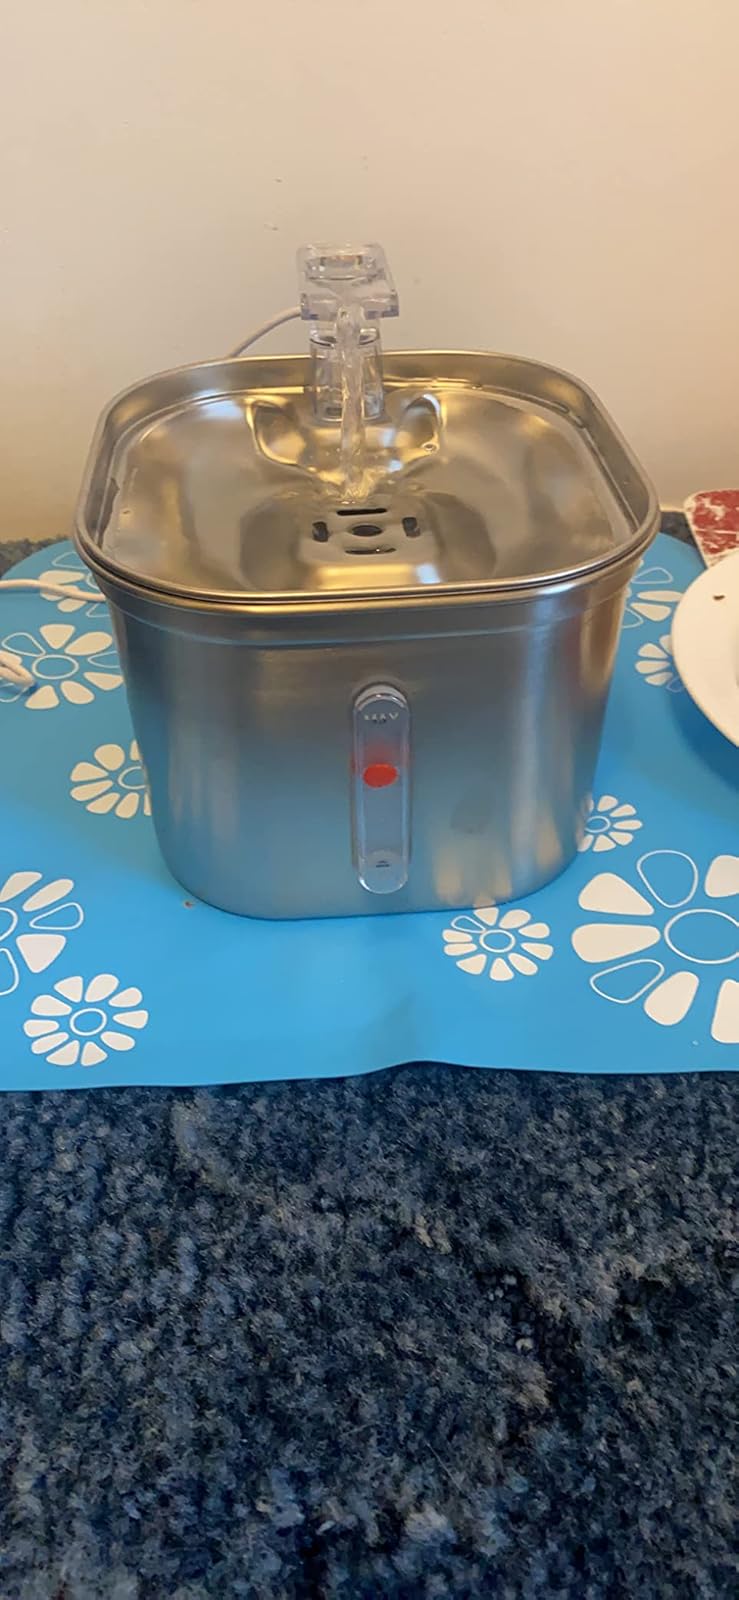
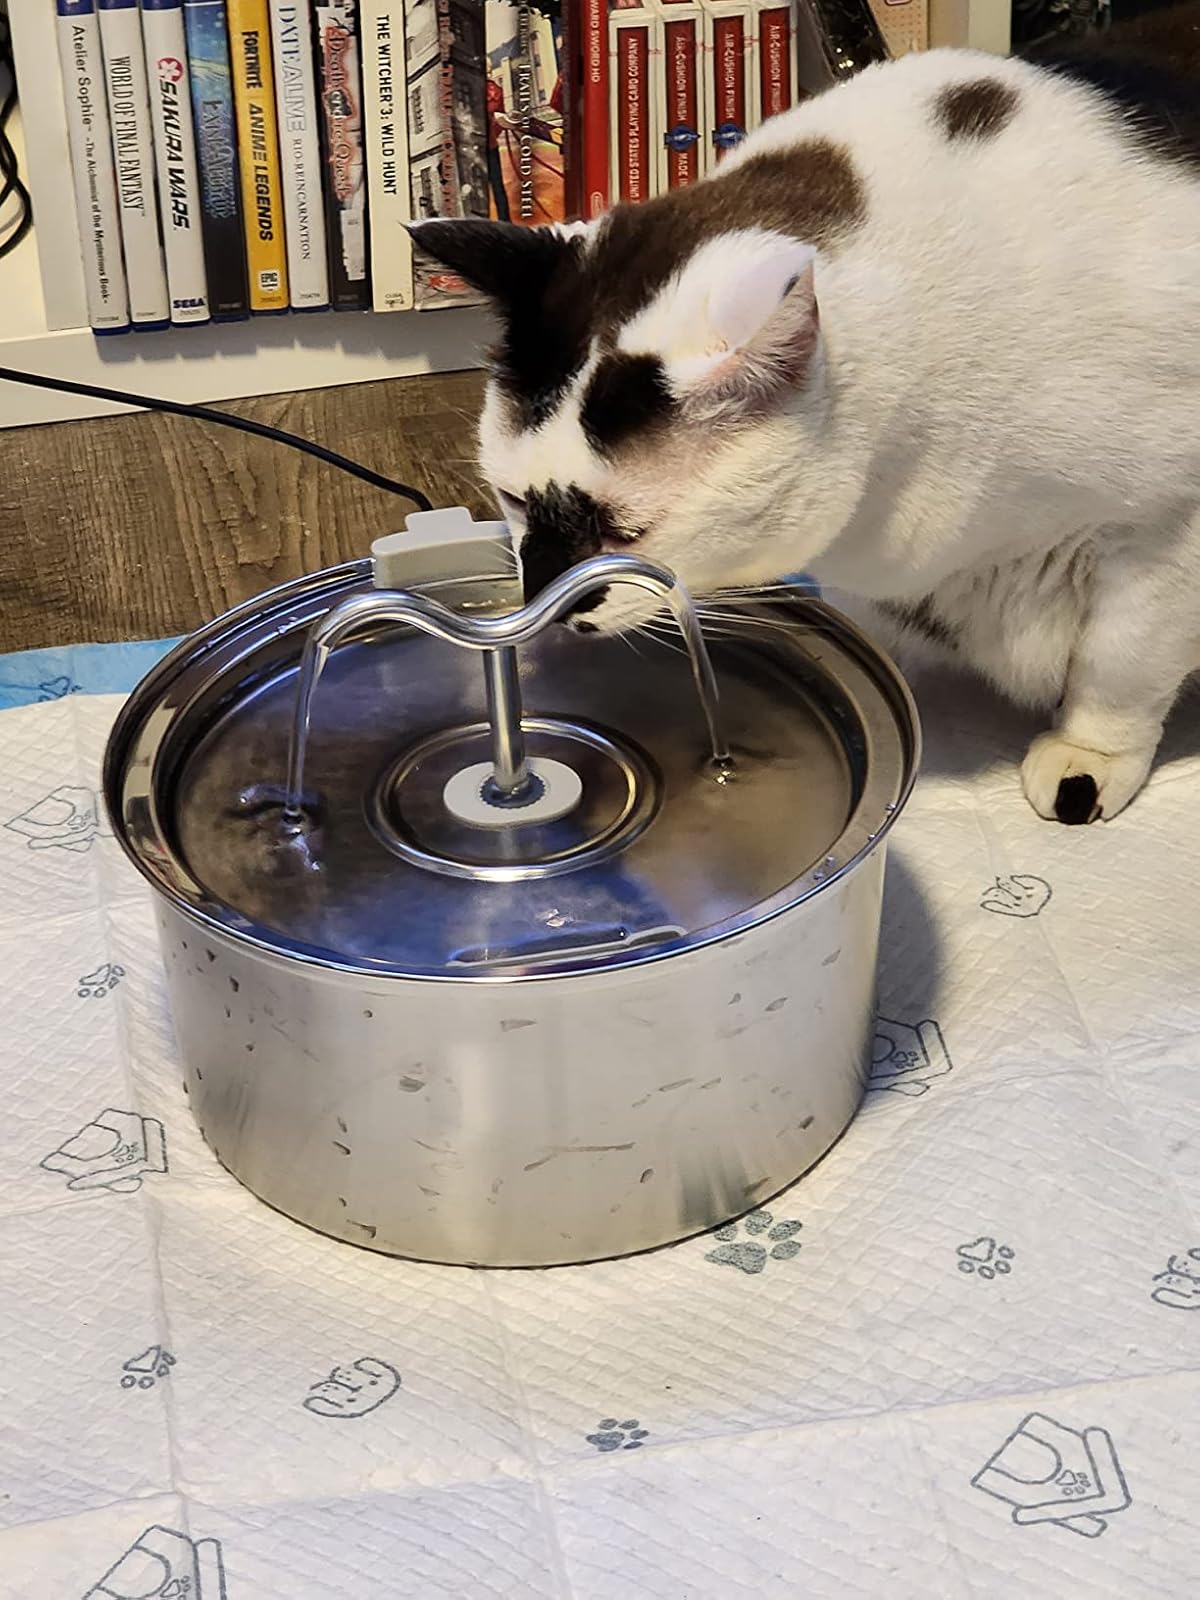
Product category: items_bowl
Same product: no